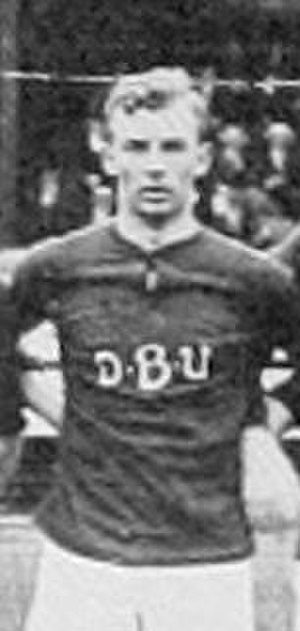
Poul Nielsen (fodboldspiller)
Poul "Tist" Nielsen
"Niels Poul ""Tist"" Nielsen var en dansk fodboldspiller.